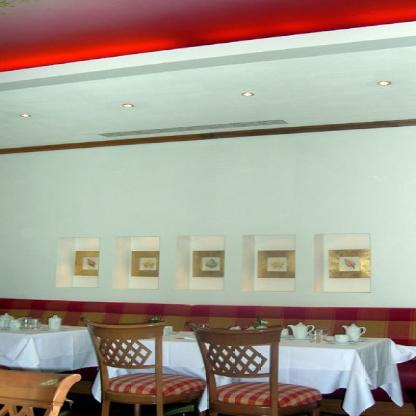
Scene: Indoor